Royal Berkshire Regiment

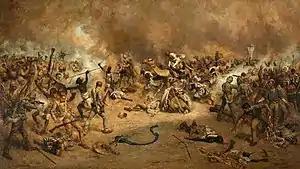
"Battle of Tofrek"

In 1885, following its service at the Battle of Tofrek, the regiment was granted "Royal" status, to become The Princess Charlotte of Wales's (Royal Berkshire Regiment).